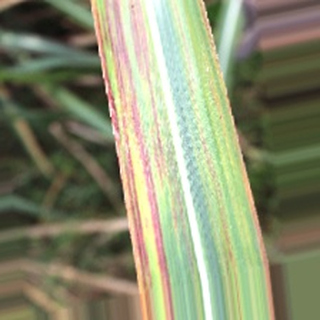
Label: sugarcane_bacterial_blight